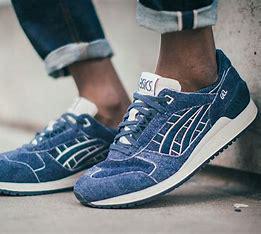
Brand: Asics
Model: Gel Respector